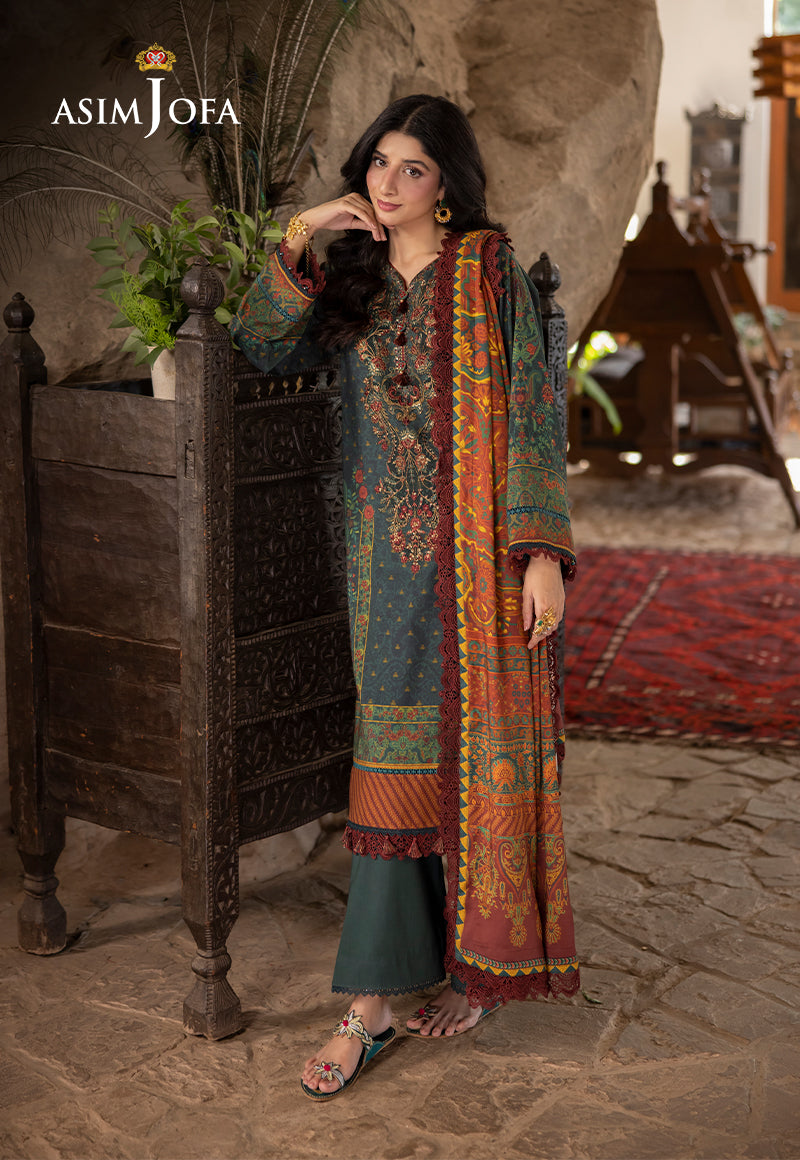
multi jafra embroidered cotton suit